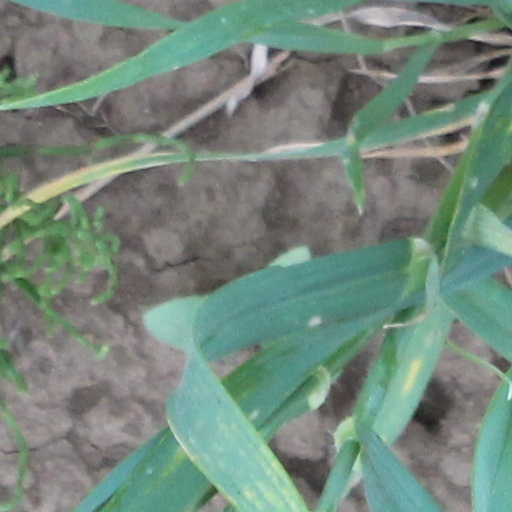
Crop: wheat